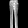
Label: Trouser